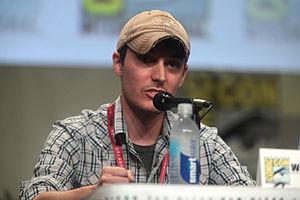
Wes Ball est un réalisateur, superviseur des effets spéciaux et producteur américain né le 28 octobre 1980.